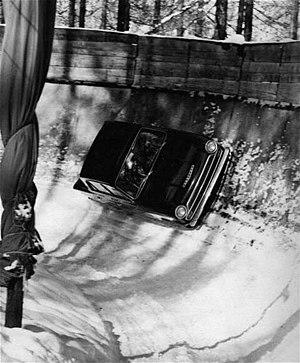
Henry Taylor, né le 16 décembre 1932 à Shefford et mort le 24 octobre 2013 à Vallauris, est un pilote automobile anglais.